History of Kfarsghab

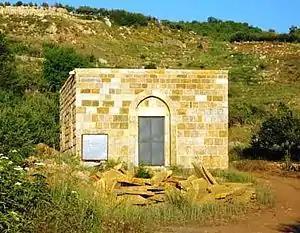
Saint Augustine Church in Kfarsghab undergoing renovation

Another point of view on the merger and the location of the synod comes from Father Youakim Moubarac when introducing his translation into French of the canons of the Synod: